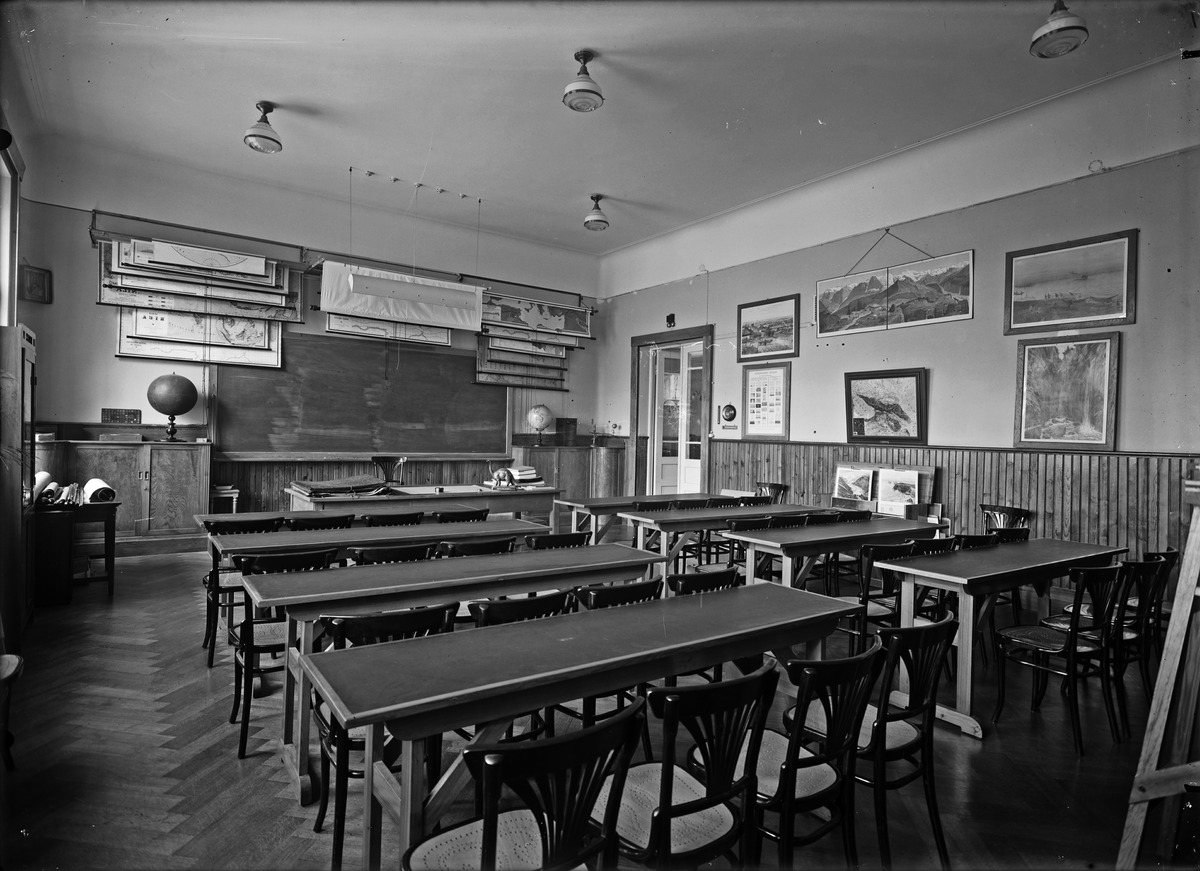
Maantieteen opetukseen käytetty luokkahuone Aleksanterin kymnaasissa l
sisällön kuvaus: Maantieteen opetukseen käytetty luokkahuone Aleksanterin kymnaasissa l. venäläisessä lyseossa. Koulu toimi Helsingissä v.1870 - 1917. mustavalkoinen
Kuvaaja: Sundström, Eric, valokuvaaja
Ajankohta: kuvausaika 1913 - 1917
Paikka: Suomi, Uusimaa, Helsinki, Töölö Helsinki, Etu-Töölö Helsinki, Arkadiankatu 7
Aiheet: Aleksanterin kymnaasi, koulut, opetustilat, pulpetit, kartat, venäläiset, venäläisyys